Château de Sainte-Alvère

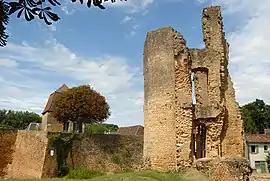
Remains of the Master tower of Sainte-Alvère castle

The château de Sainte-Alvère, also known as the château de Lostanges, is a medieval castle in the town of Sainte-Alvère, in the commune of Val de Louyre et Caudeau in the department of Dordogne, in the Nouvelle-Aquitaine in France.